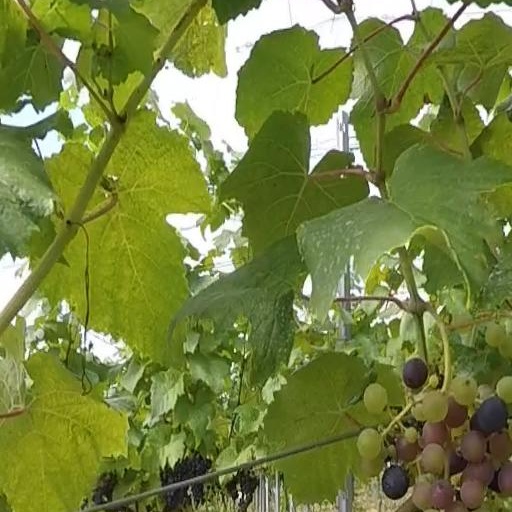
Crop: grape